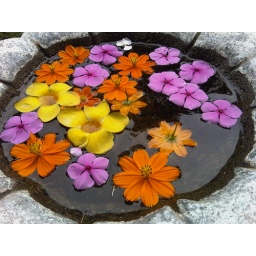
Fresh flowers float in a pot of water at the main entrance